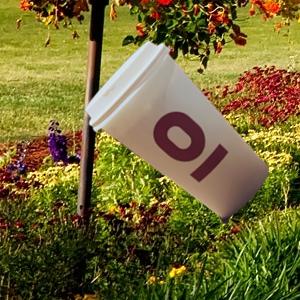
Label: cups